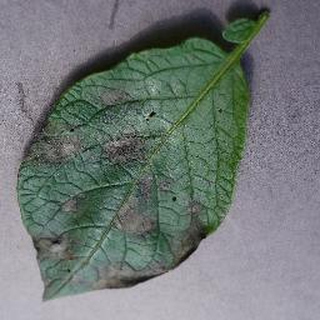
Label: potato_late_blight